Asra Nomani

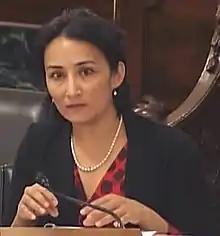
Nomani at United States House Committee on Homeland Security in 2016

Asra Quratulain Nomani (born June 7, 1965) is an Indian American journalist and author. Born in India to Muslim parents, she earned a BA from West Virginia University in liberal arts in 1986 and an MA from the American University in international communications in 1990. She subsequently worked as a correspondent for "The Wall Street Journal" with her colleague Daniel Pearl in Pakistan post-9/11. Pearl was kidnapped and murdered by Islamist terrorists while following an investigative lead. Nomani later became the co-director of the Pearl Project, a faculty-student investigative-reporting project which has looked into Pearl's murder.